Green Room (White House)

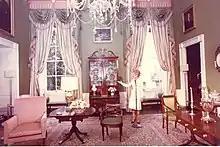

Many changes occurred during the Nixon administration under the direction of First Lady Pat Nixon. Clement Conger, the new White House curator appointed during the Nixon administration, had completed substantial Chippendale and Neoclassical interiors at the United States Department of State. In the Green Room, as well as in the Blue and Red rooms, Conger addressed correcting the generic traditional plaster moldings put in place during the Truman reconstruction, installing historically accurate crown moldings and ceiling medallions. Conger commissioned Edward Vason Jones and David Byers to design new drapes of striped cream, green, and coral silk satin. Conger and Jones cited illustrations shown in an early 19th-century pattern book belonging to the Society for the Preservation of New England Antiquities (now called Historic New England). Coral and gilt ornamental cornices were constructed and installed above the windows. They were topped by hand-carved, gilded American eagles with outspread wings, a favorite decorative motif of the Federal period. The cornices are similar to those in the library of the Miles Brewton House in Charleston, South Carolina, and the South Drawing Room of the Sir John Soane House in London in the United Kingdom. Scalamandré produced a copy of the Kennedy-era moss green silk to be rehung on the walls.